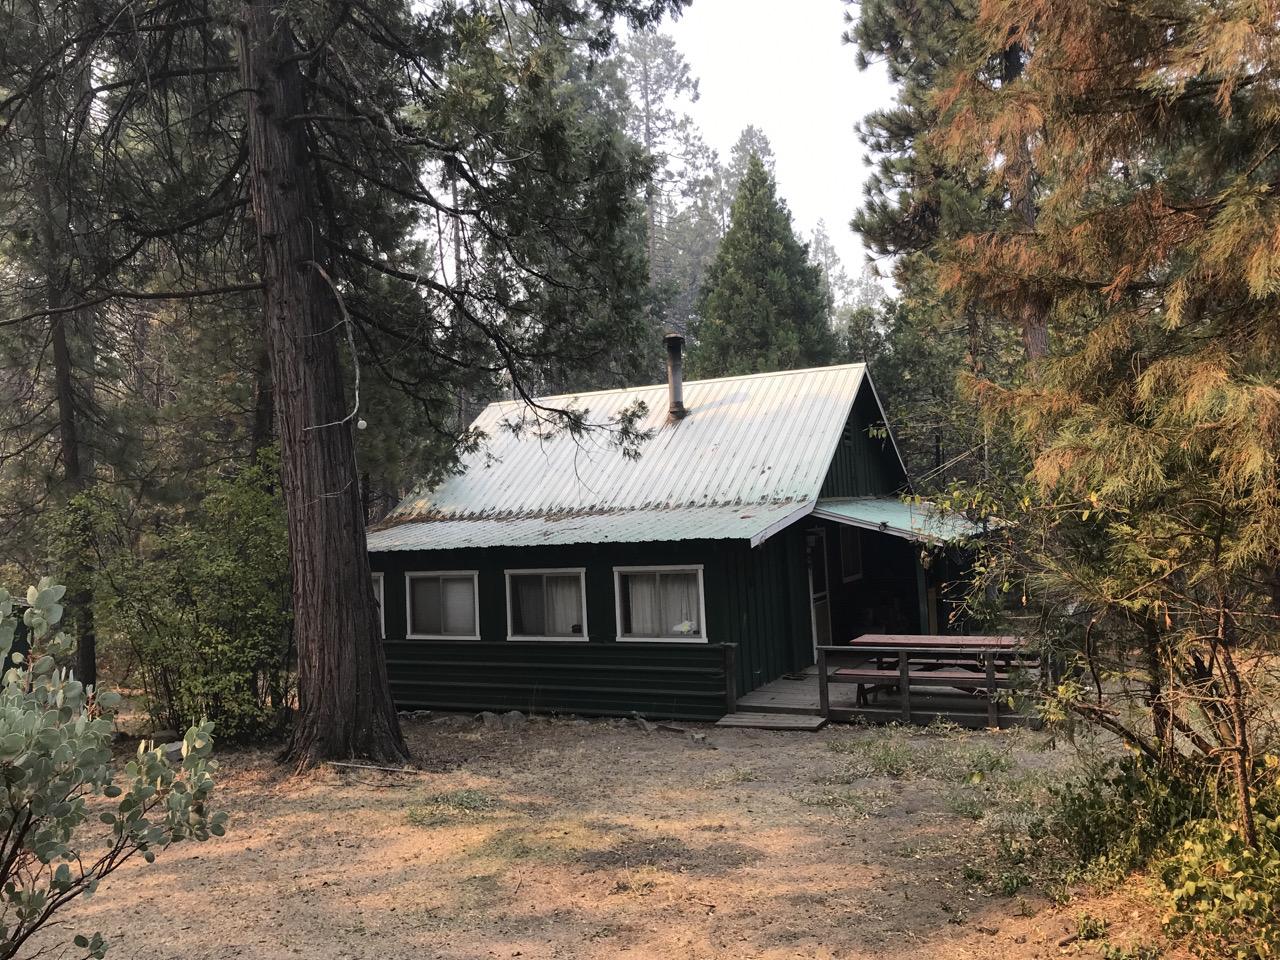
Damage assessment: no_damage